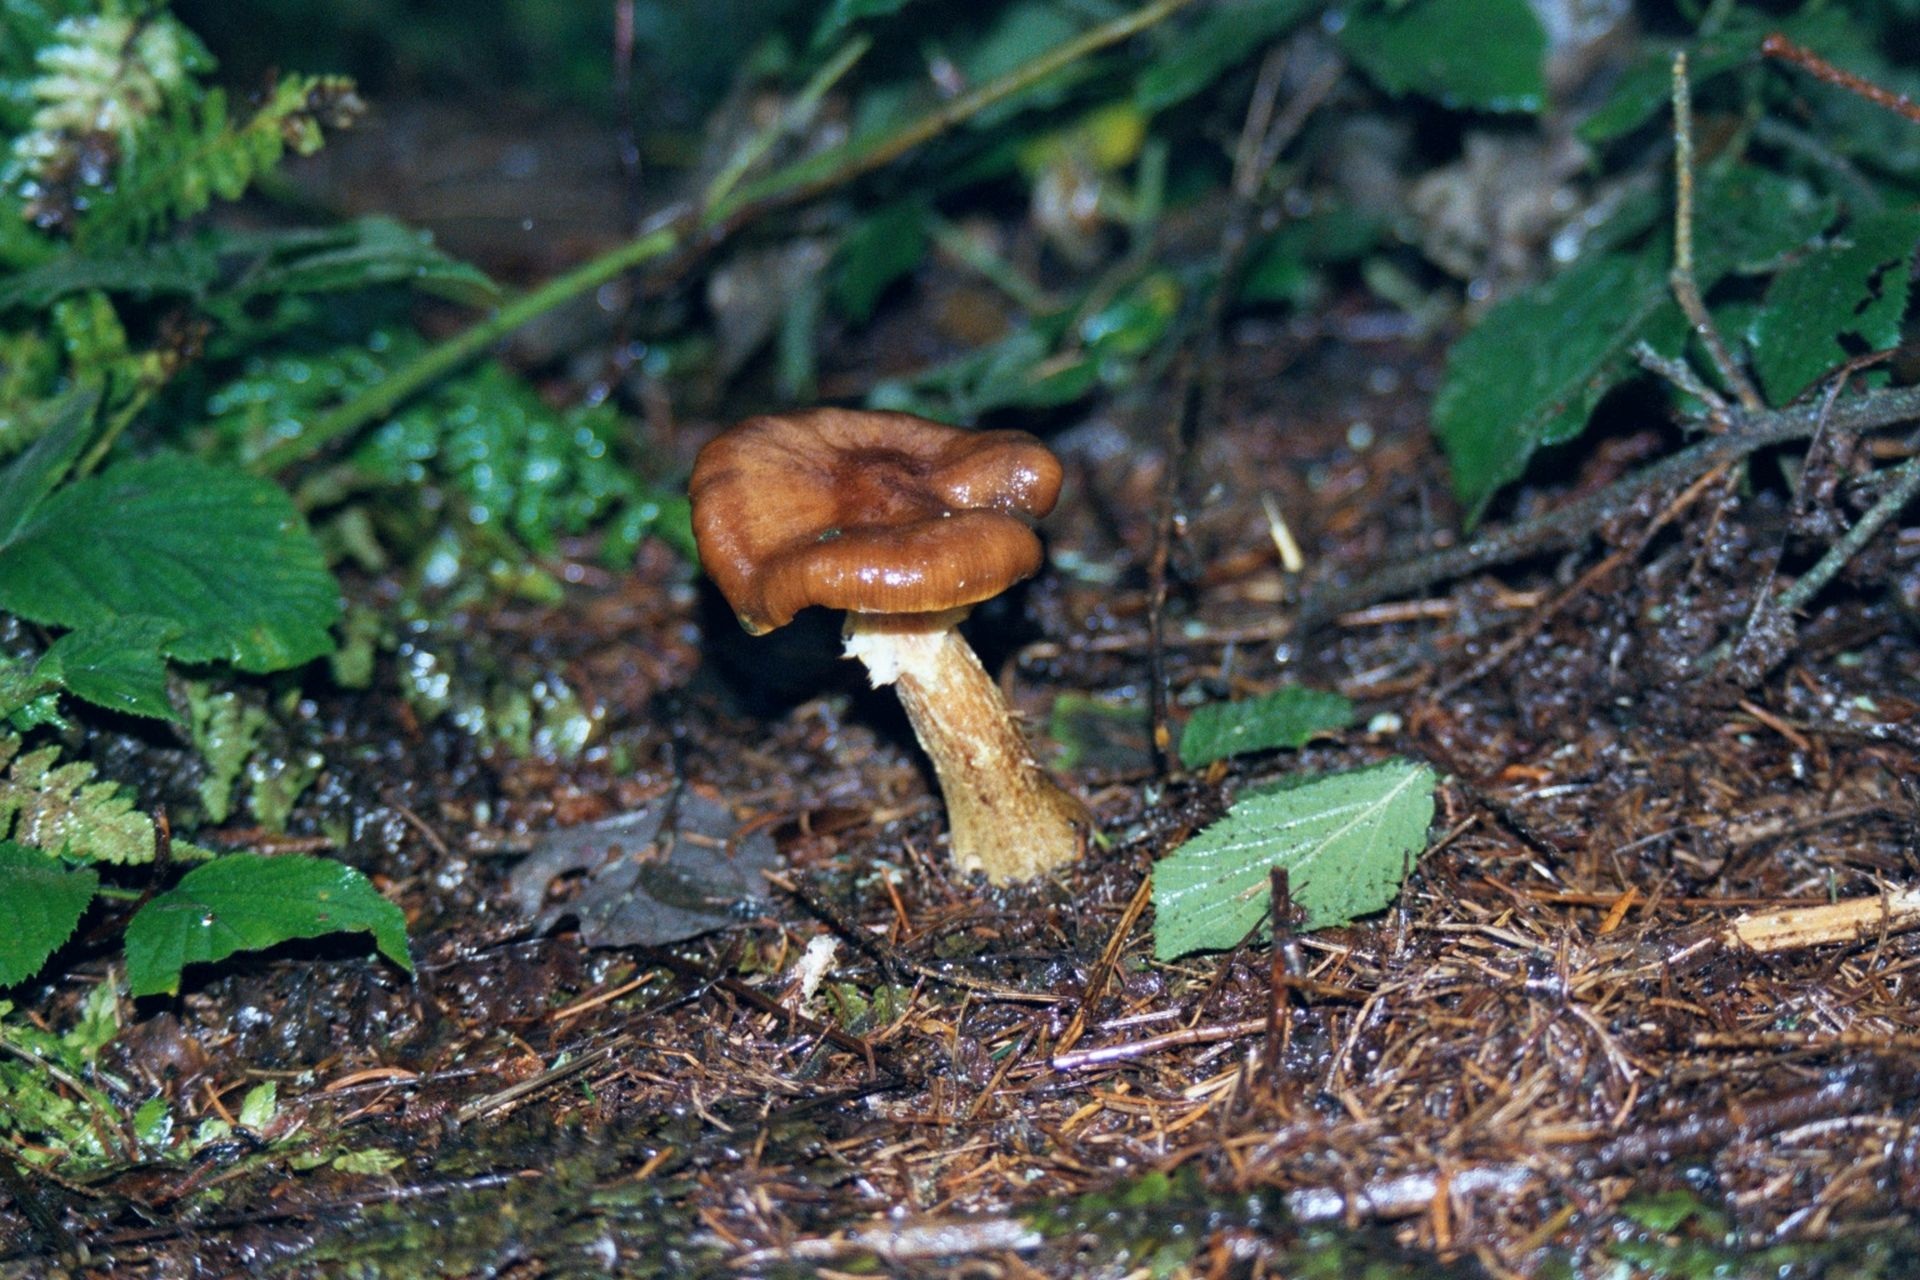
nature, forest, wet, wildlife, brown, soil, mushroom, fauna, fungus, fungi, toadstools, damp, woodland, habitat, bolete, enchanted, matsutake, edible mushroom, agaricomycetes, penny bun